Do not buy Russian goods!

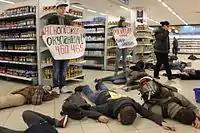
Flash mob in a Kyiv supermarket on 15 March 2014

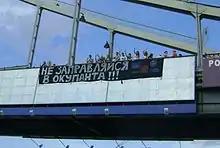
Activists display a banner urging a boycott of Russian gasoline on 29 May 2014.

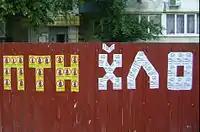
Boycott campaign stickers used to write "ПТН X̆ЛО" (abbreviation of "Putin khuilo!") in Brovary. 22 June 2014

On 22 August 2013, activists held a protest near the Presidential Administration of Ukraine. The campaign continued with a mass distribution of leaflets, posters and stickers in more than 45 cities and towns in Ukraine. Caricatures of Russian Matryoshka dolls have been used in the campaign. The campaign began to decline with the beginning of Euromaidan.